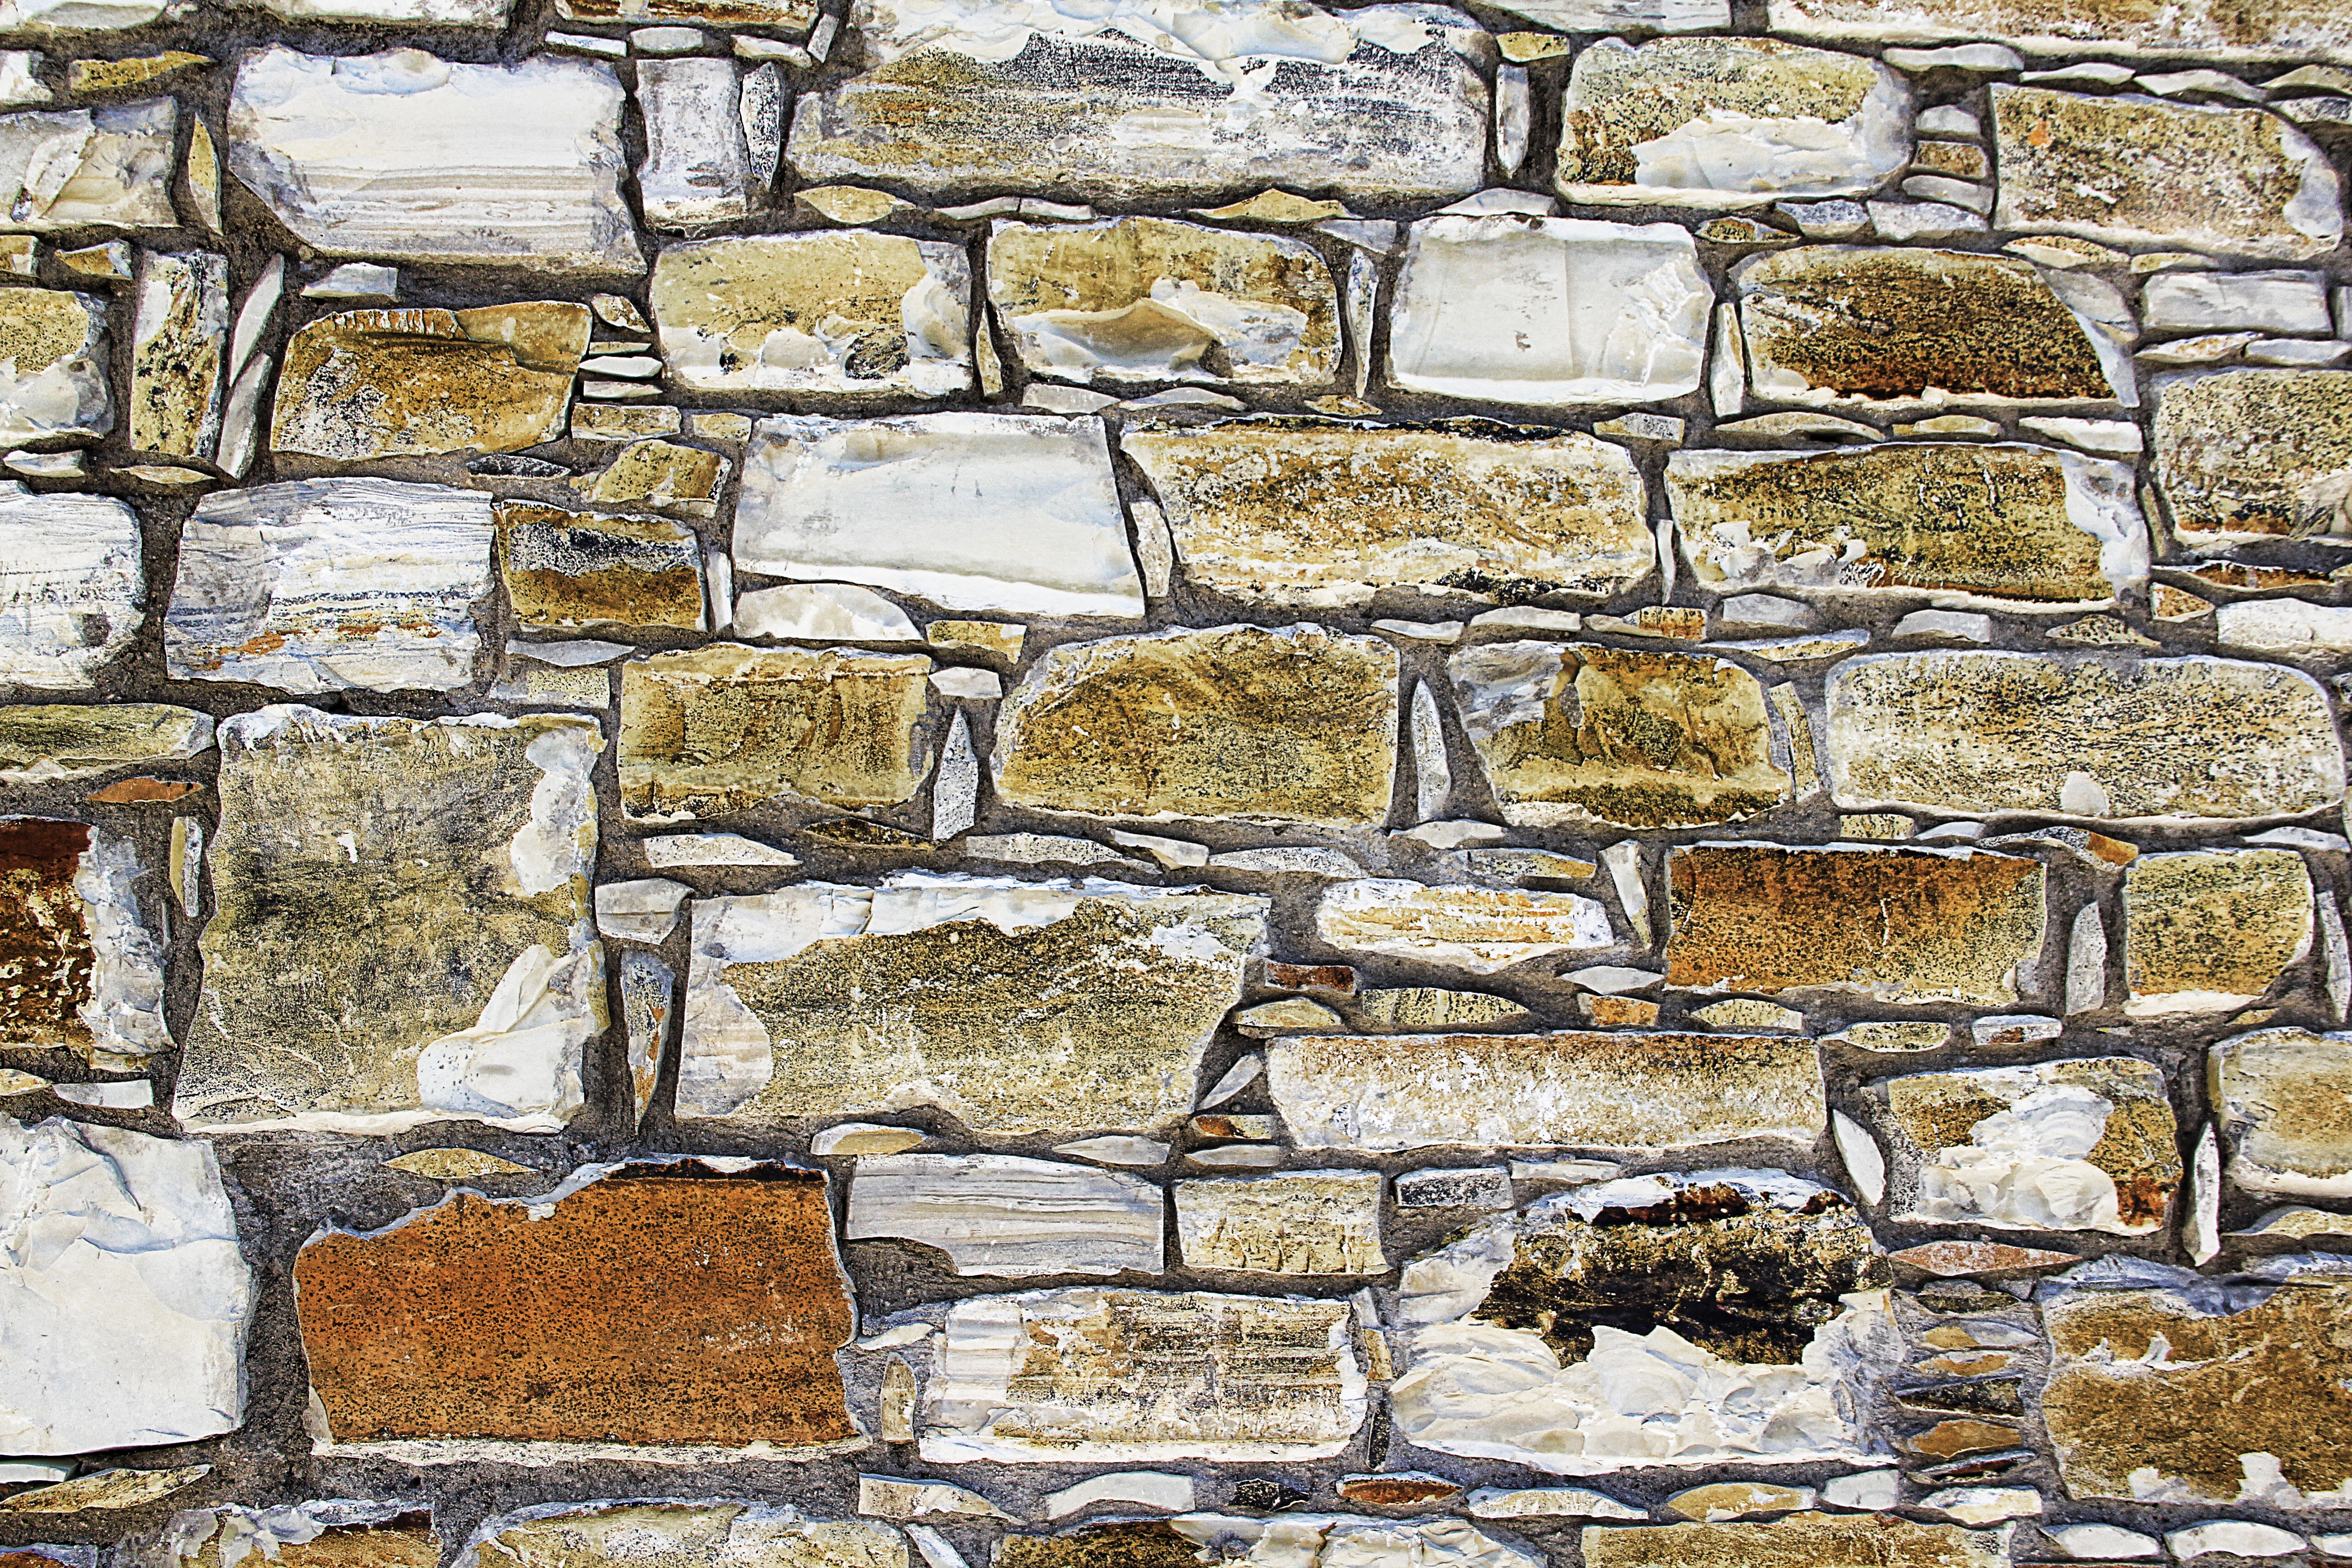
rock, structure, texture, floor, building, cobblestone, wall, stone, pattern, facade, stone wall, brick, material, grey, art, rubble, background, brickwork, bricked, flooring, road surface